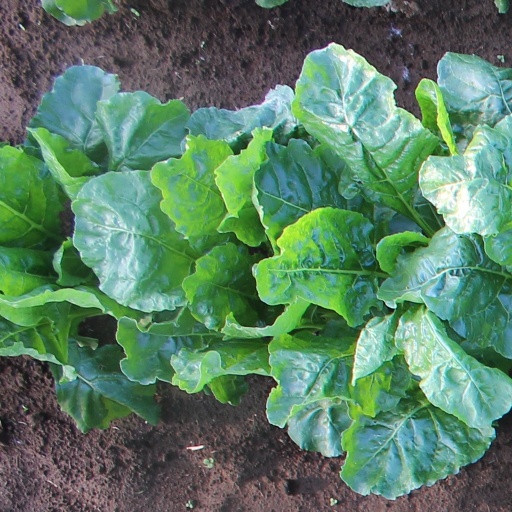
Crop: sugar beet